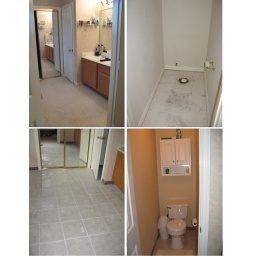
Removed bathroom carpet. Tiled bathroom floor including around the toilet. Baseboards were removed and replaced. Installed storage cabinet.